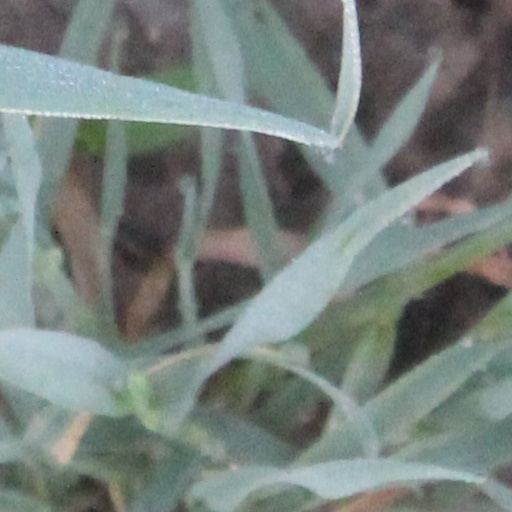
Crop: wheat